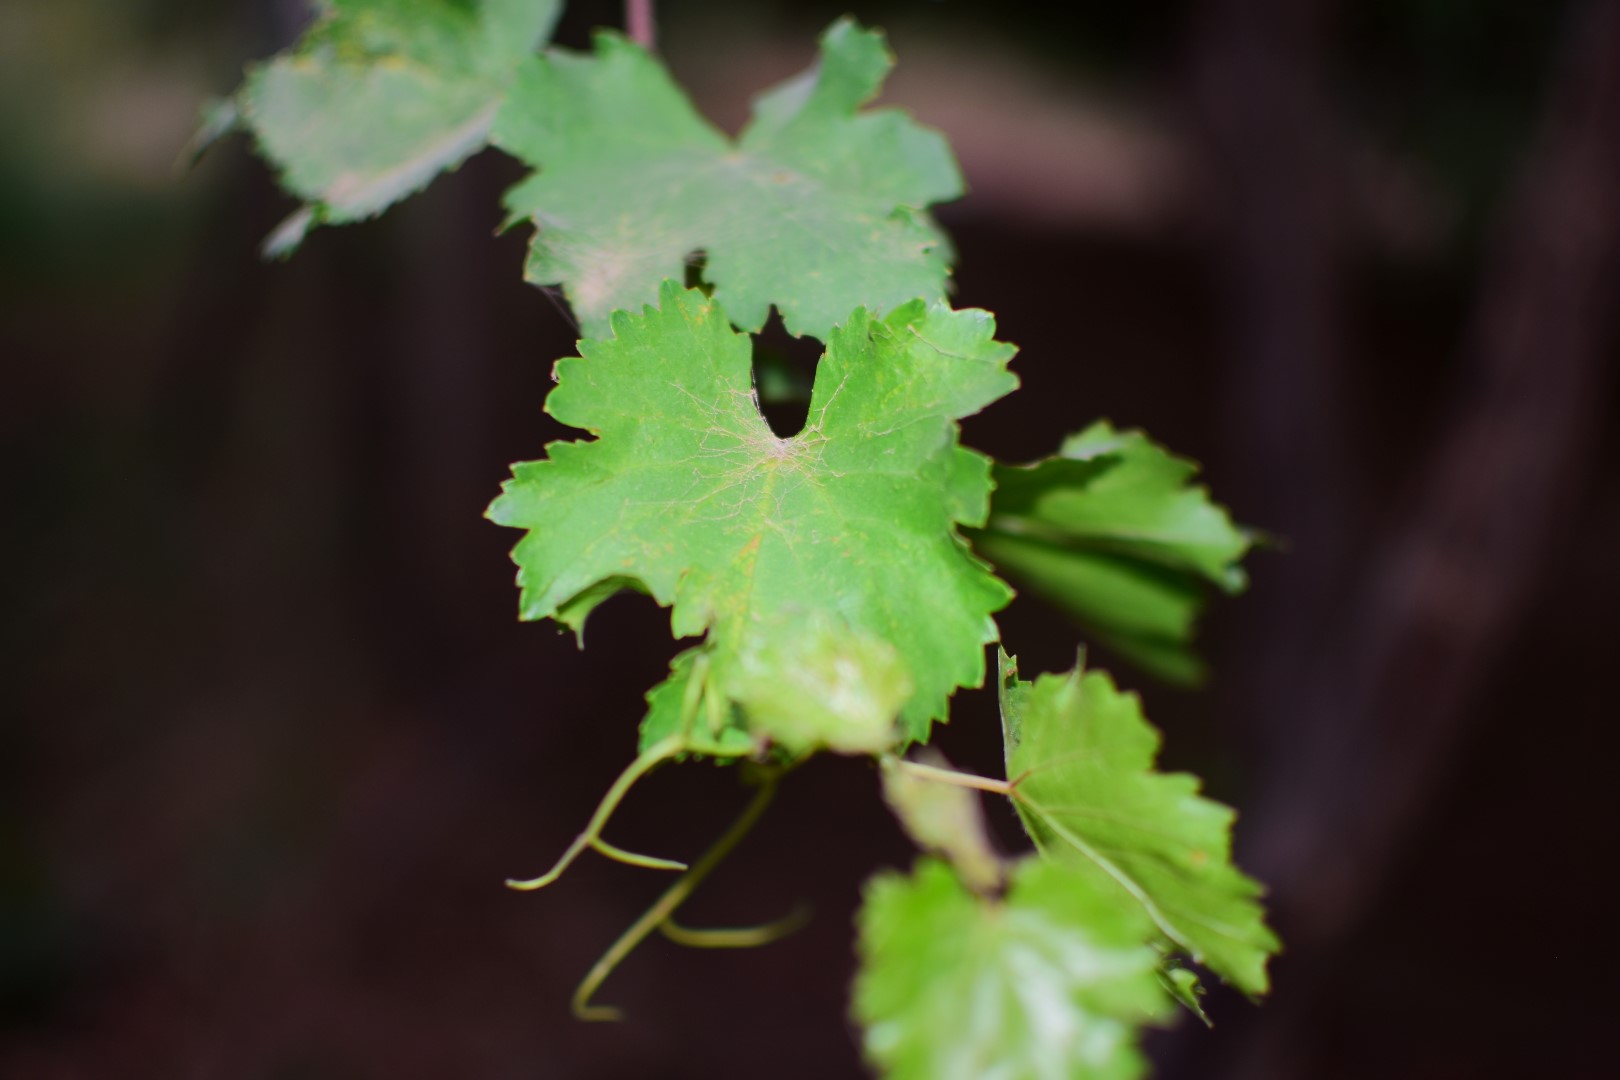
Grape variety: Kamali